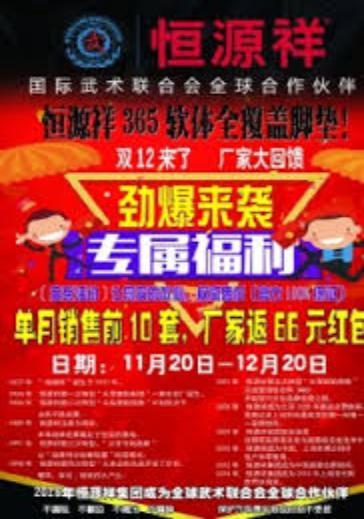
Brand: HengYuXiang
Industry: Necessities